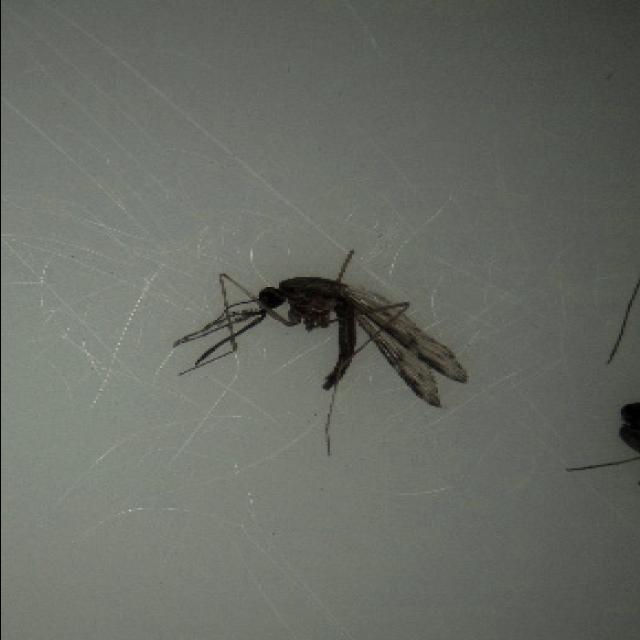
Species: anopheles_sinensis